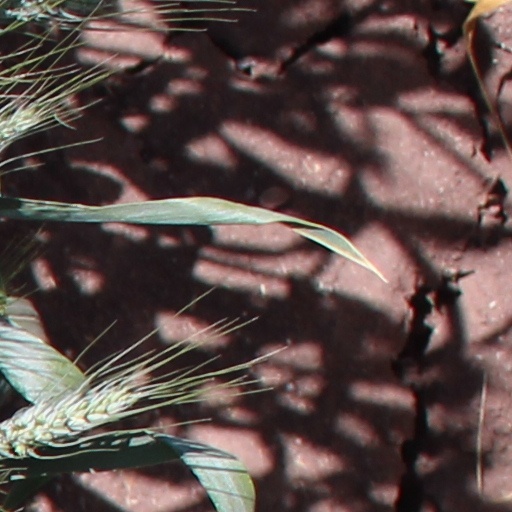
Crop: wheat